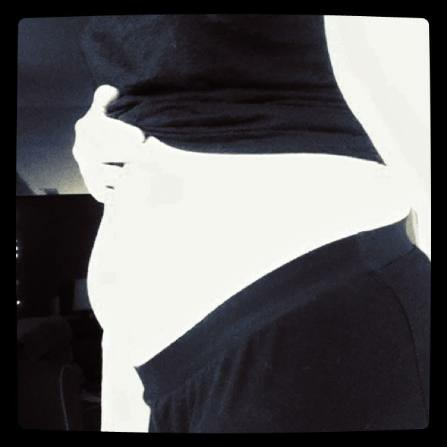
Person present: No